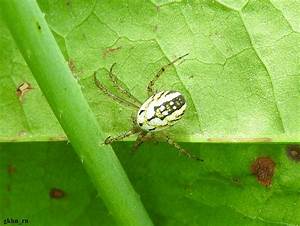
Label: spider